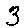
Label: 3